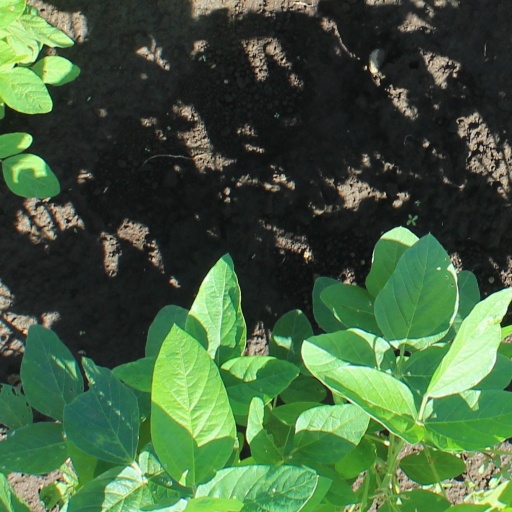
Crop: soybean